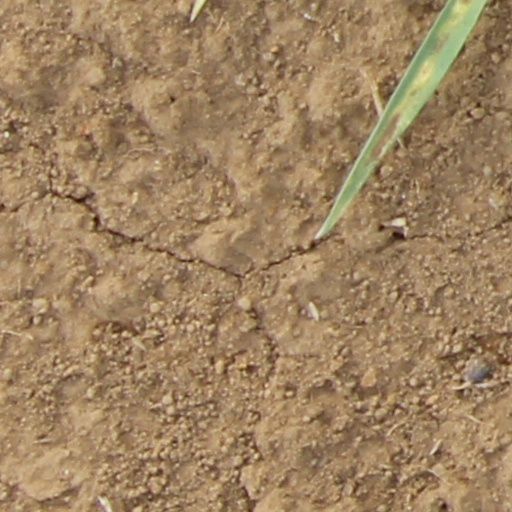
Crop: wheat